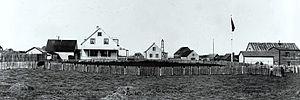
Photographie, Maison du directeur et autres bâtiments, Waskaganish (Rupert House), QC, 1921(?), Captain George E. Mack, Sels d'argent sur papier monté sur papier - Gélatine argentique - 7 x 13 cm
Waskaganish est une municipalité de village cri située dans le territoire d'Eeyou Istchee, dans le Nord-du-Québec, au Québec.